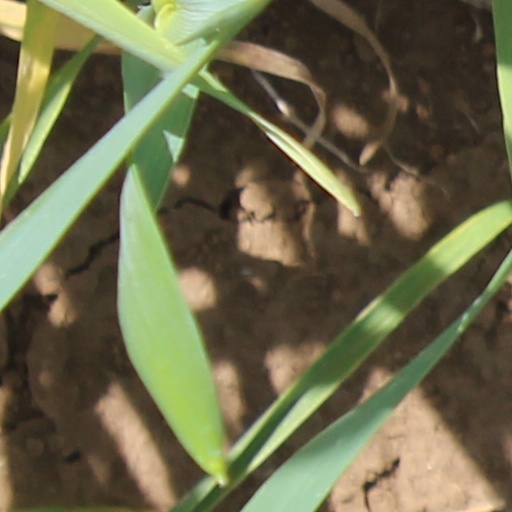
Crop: wheat